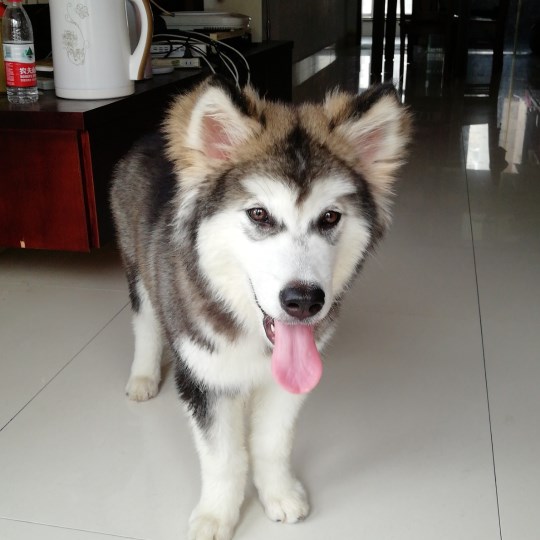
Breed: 1324-n000004-malamute